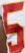
Number: 5